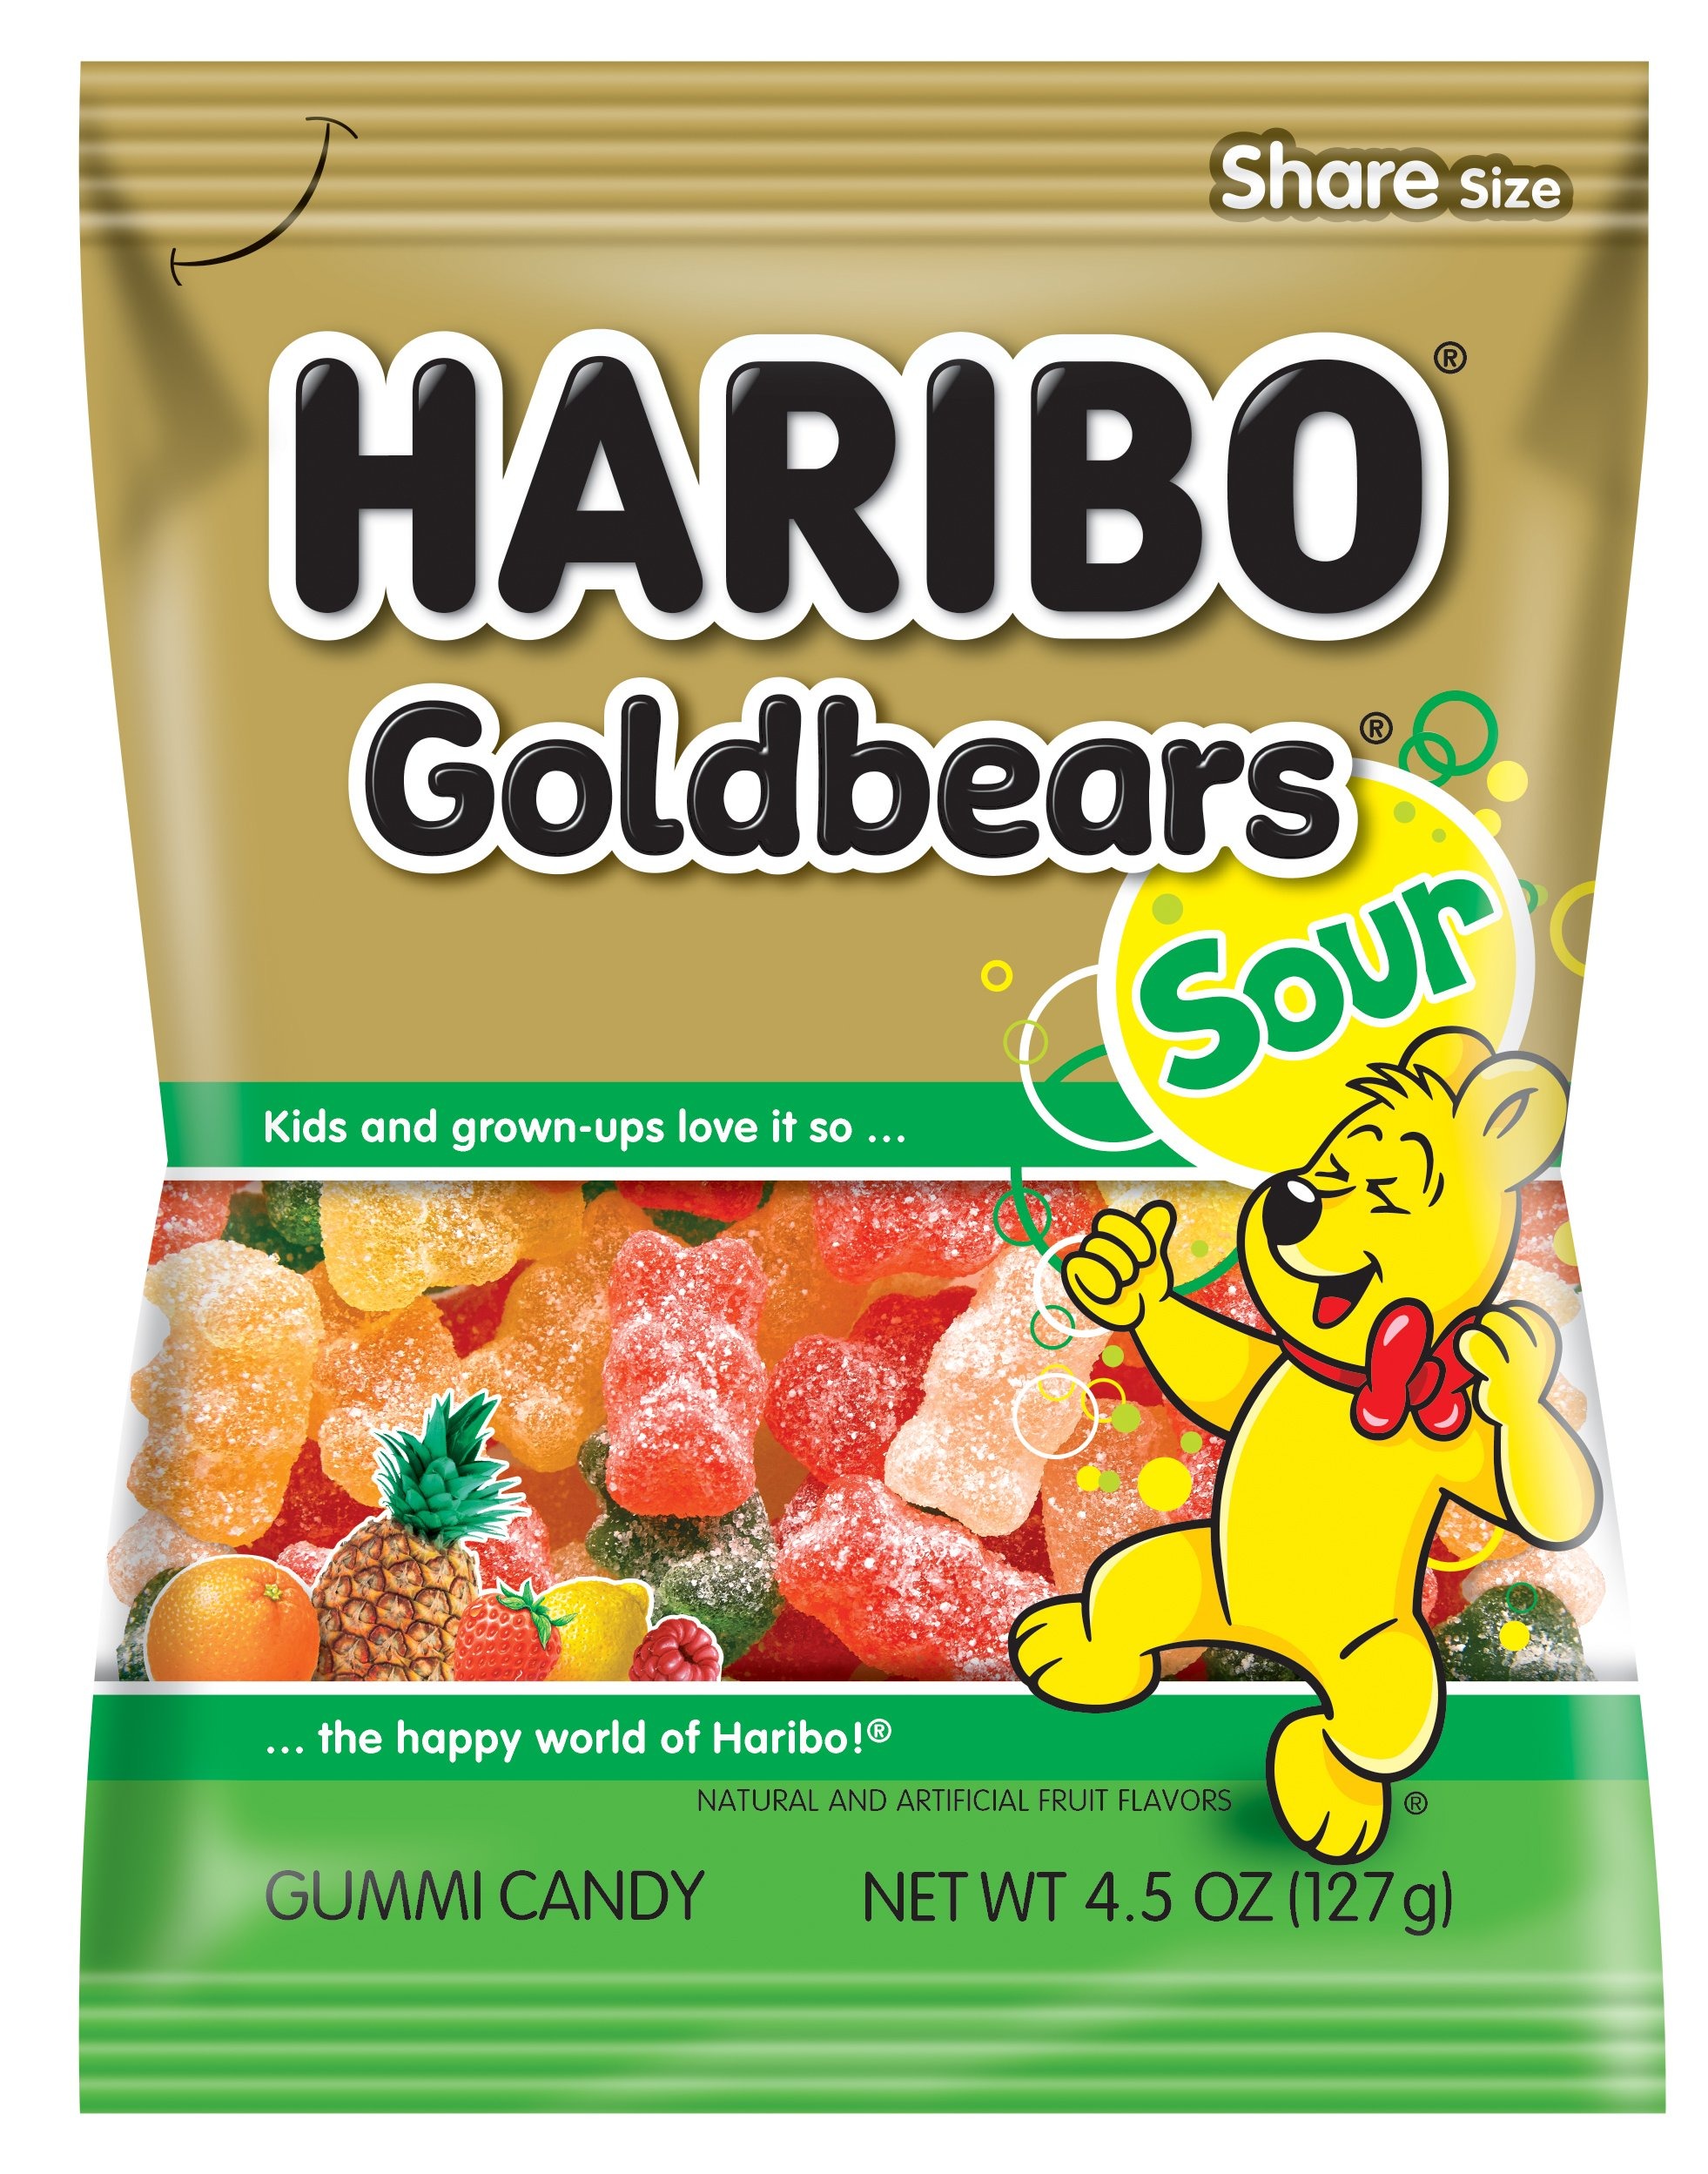
Item Name: Haribo Goldbears Gummi Candy, Sour, 4.5 oz
Bullet Point 1: Contains 1 4.5-ounce bag
Bullet Point 2: Naturally flavored with balanced sweetness
Bullet Point 3: Mouth watering candy and are fat-free
Bullet Point 4: HARIBO has been making mouths happy, creating golden moments of joy and pleasure and adding color to our lives for over 90 years
Bullet Point 5: If all the Goldbears produced in a year were laid head to toe they would go around the earth 4 times or 99,610 miles!
Value: 4.5
Unit: Ounce

Price: 5.165